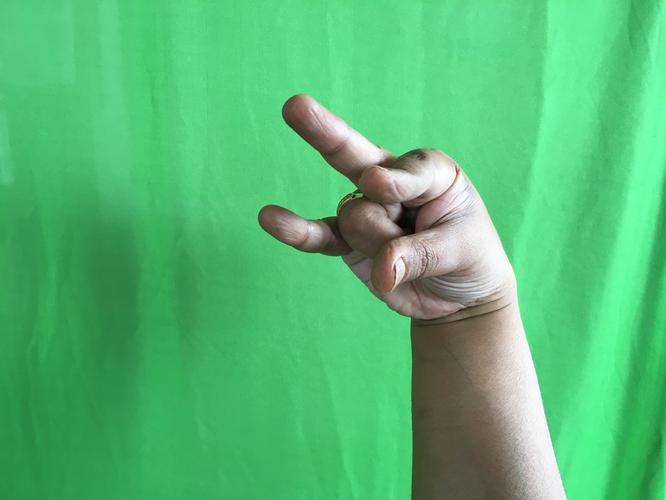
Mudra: Kangulam
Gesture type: single_hand